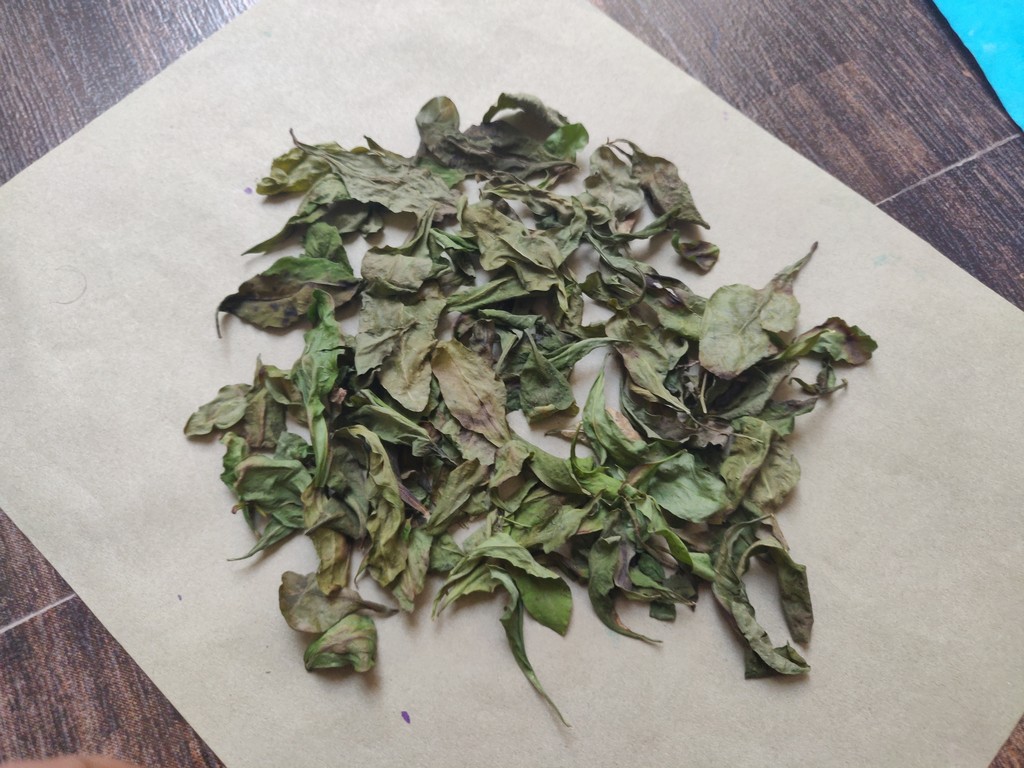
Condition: Dried
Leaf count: multiple
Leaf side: unknown